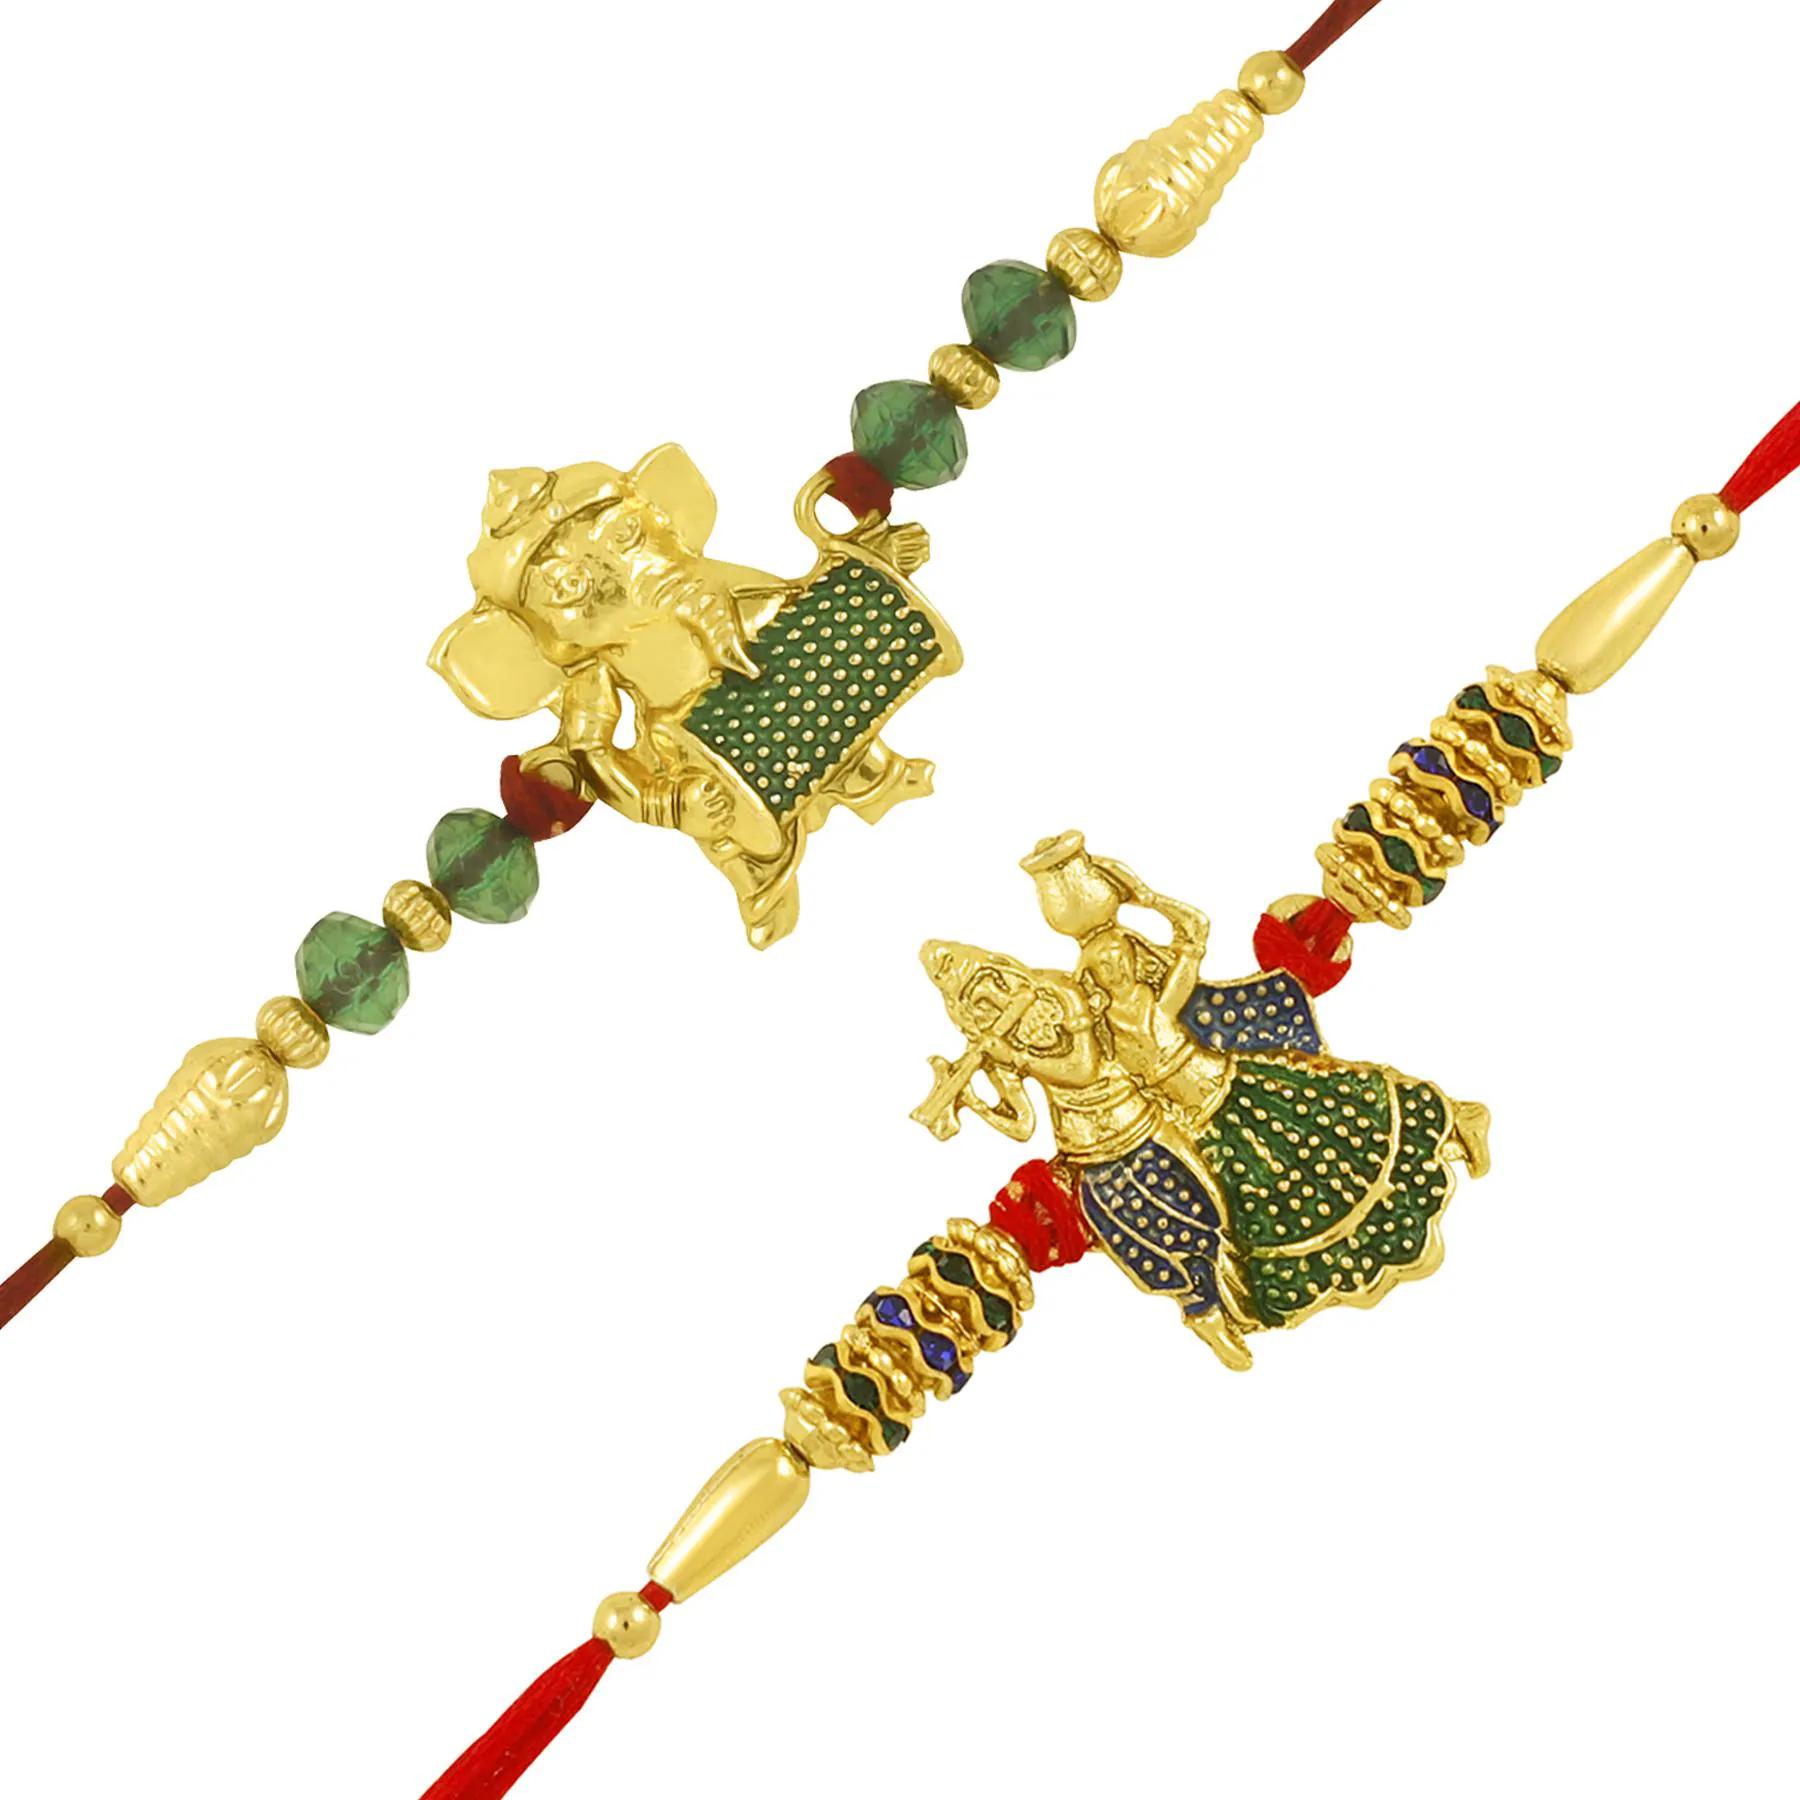
Okos Gold Plated Combo Set Of 2 Auspicious Radha Krishna And Ganpati with Damroo Alloy Rakhi Bracelet With Multicolour Crystal Stones for Brother/Bhai/Bhaiya CO1000406
Type: Rakhis
Brand: Okos
Price: Rs. 139
 Celebrate this special occasion of Raksha Bandhan by tieing this beautiful delicate Rakhi around your brothers wrist, praying for his long life and your brother will reciprocate with your favorite gifts.The attractive center piece with Delicate Rakshabandhan Rakhi gives it a magical touch. The beads attached to the loose threads enhance the overall look of the rakhi.
Included: 2 Rakhis